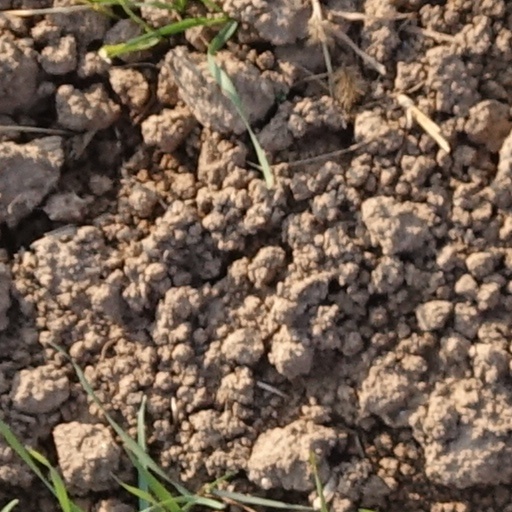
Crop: wheat